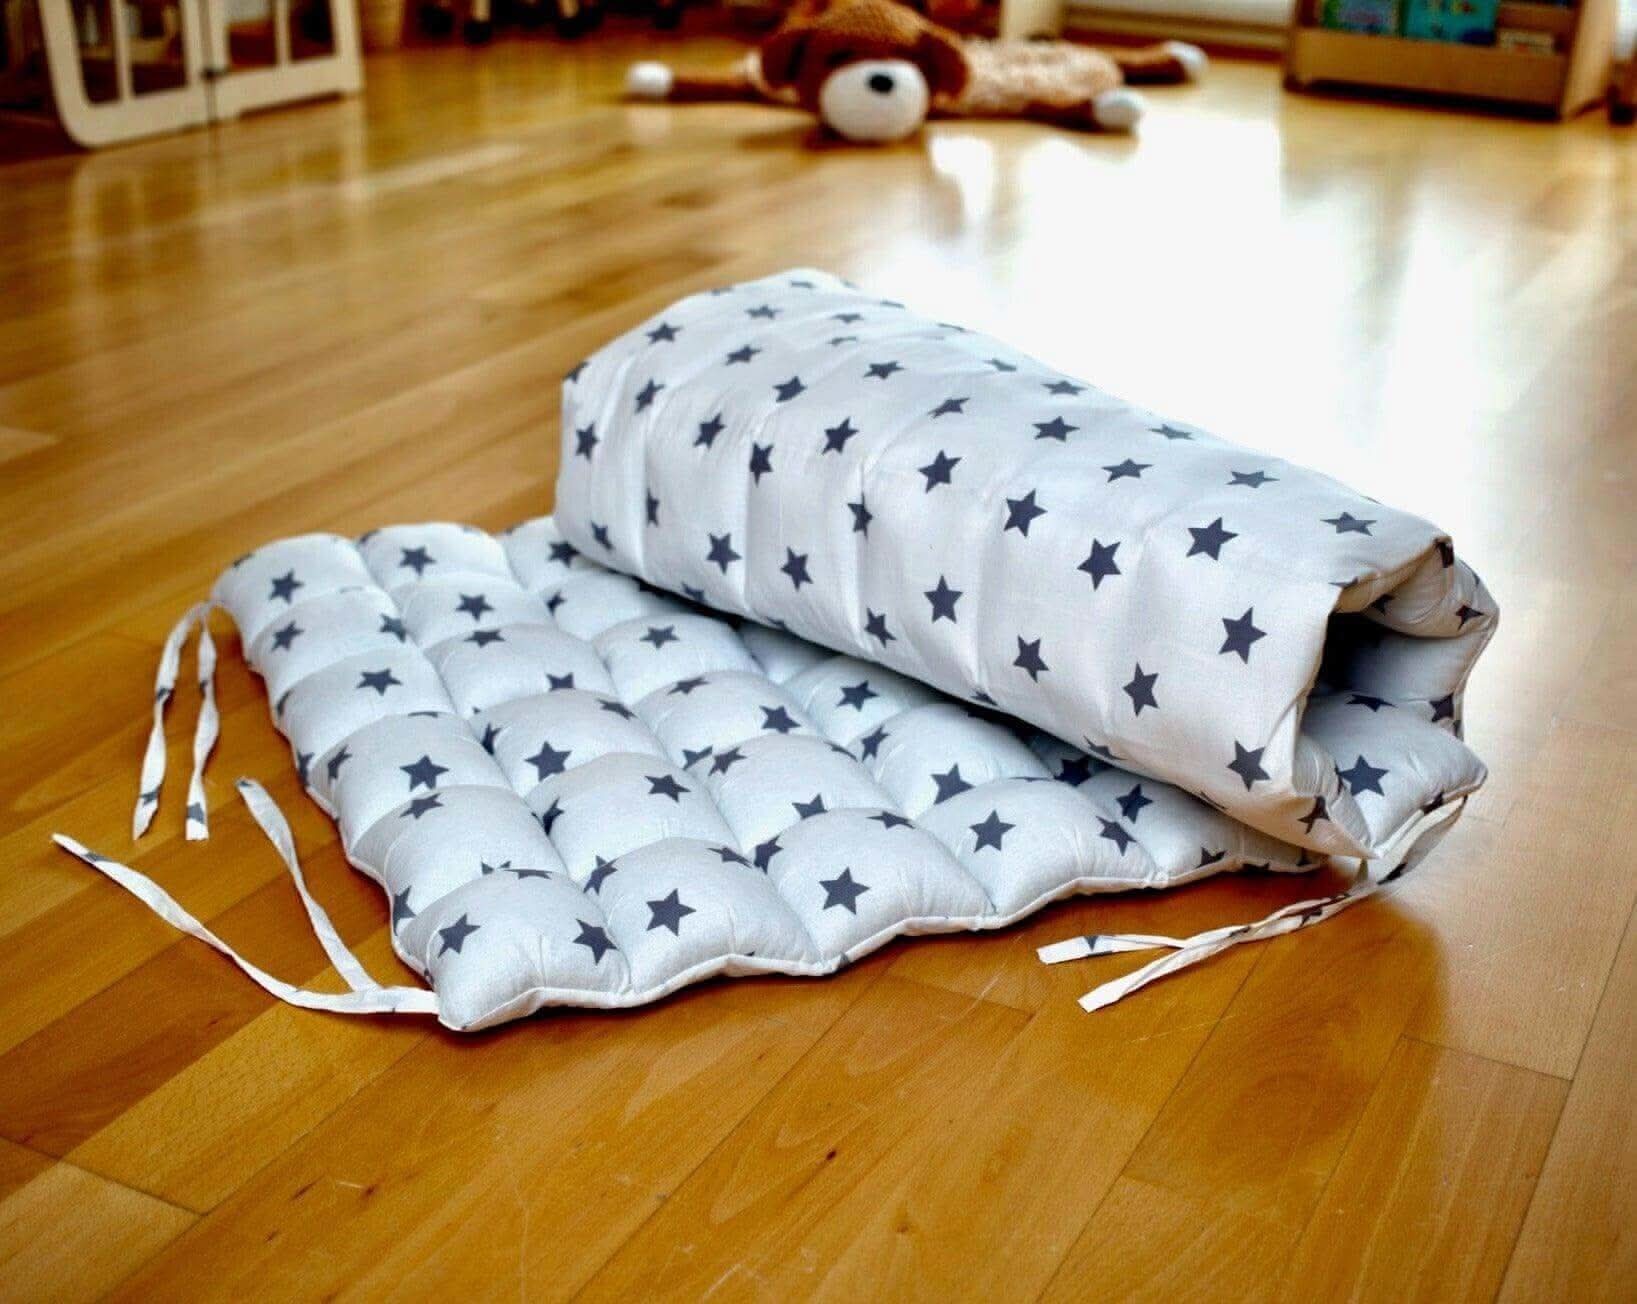
White Stars Pillow for Climbing Arch
White Stars Pillow As KIDODIDO , we design safe, original and completely ecological products in order to contribute to your child's active and happy growth process, and as KIDODIDO , we work hard to ensure the same quality in every product you buy. We pass our products through different quality control processes by a competent team in raw material, production and supply stages. We make sure that the raw materials, connectors and all other natural ingredients used in our products are subjected to the necessary certification processes. We select all our products from child-safe materials. We use natural raw cotton in all of our products, which is not harmful to health. We take care that none of our products contain harmful components such as varnish, paint, and polish. We take care that the inner filling and outer texture of our pillows do not contain any harmful products. Our products are constantly subjected to R&D processes to be improved. Our products are delivered to you by designing, structurally and visually, by being controlled to the finest detail. We add the products developed in all these processes to the product range by first observing them in the use of our own children. We complete the testing, product development, application, quality control and supply processes of our products by a highly trained and conscious team and deliver them to you. We support all products sold in our store with total quality standards, after-sales service and 100% customer satisfaction. PACKAGE CONTENT: Patterned Cushion for Climbing Arch. IMPORTANT NOTE: The filling is Beaded fiber and the outer surface is raw cotton fabric.
Brand: Kidodido
Category: Baby & Toddler > Baby Toys & Activity Equipment > Baby Bouncers & Rockers